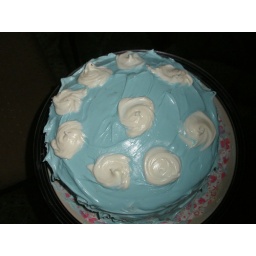
rainbow sky cake from above